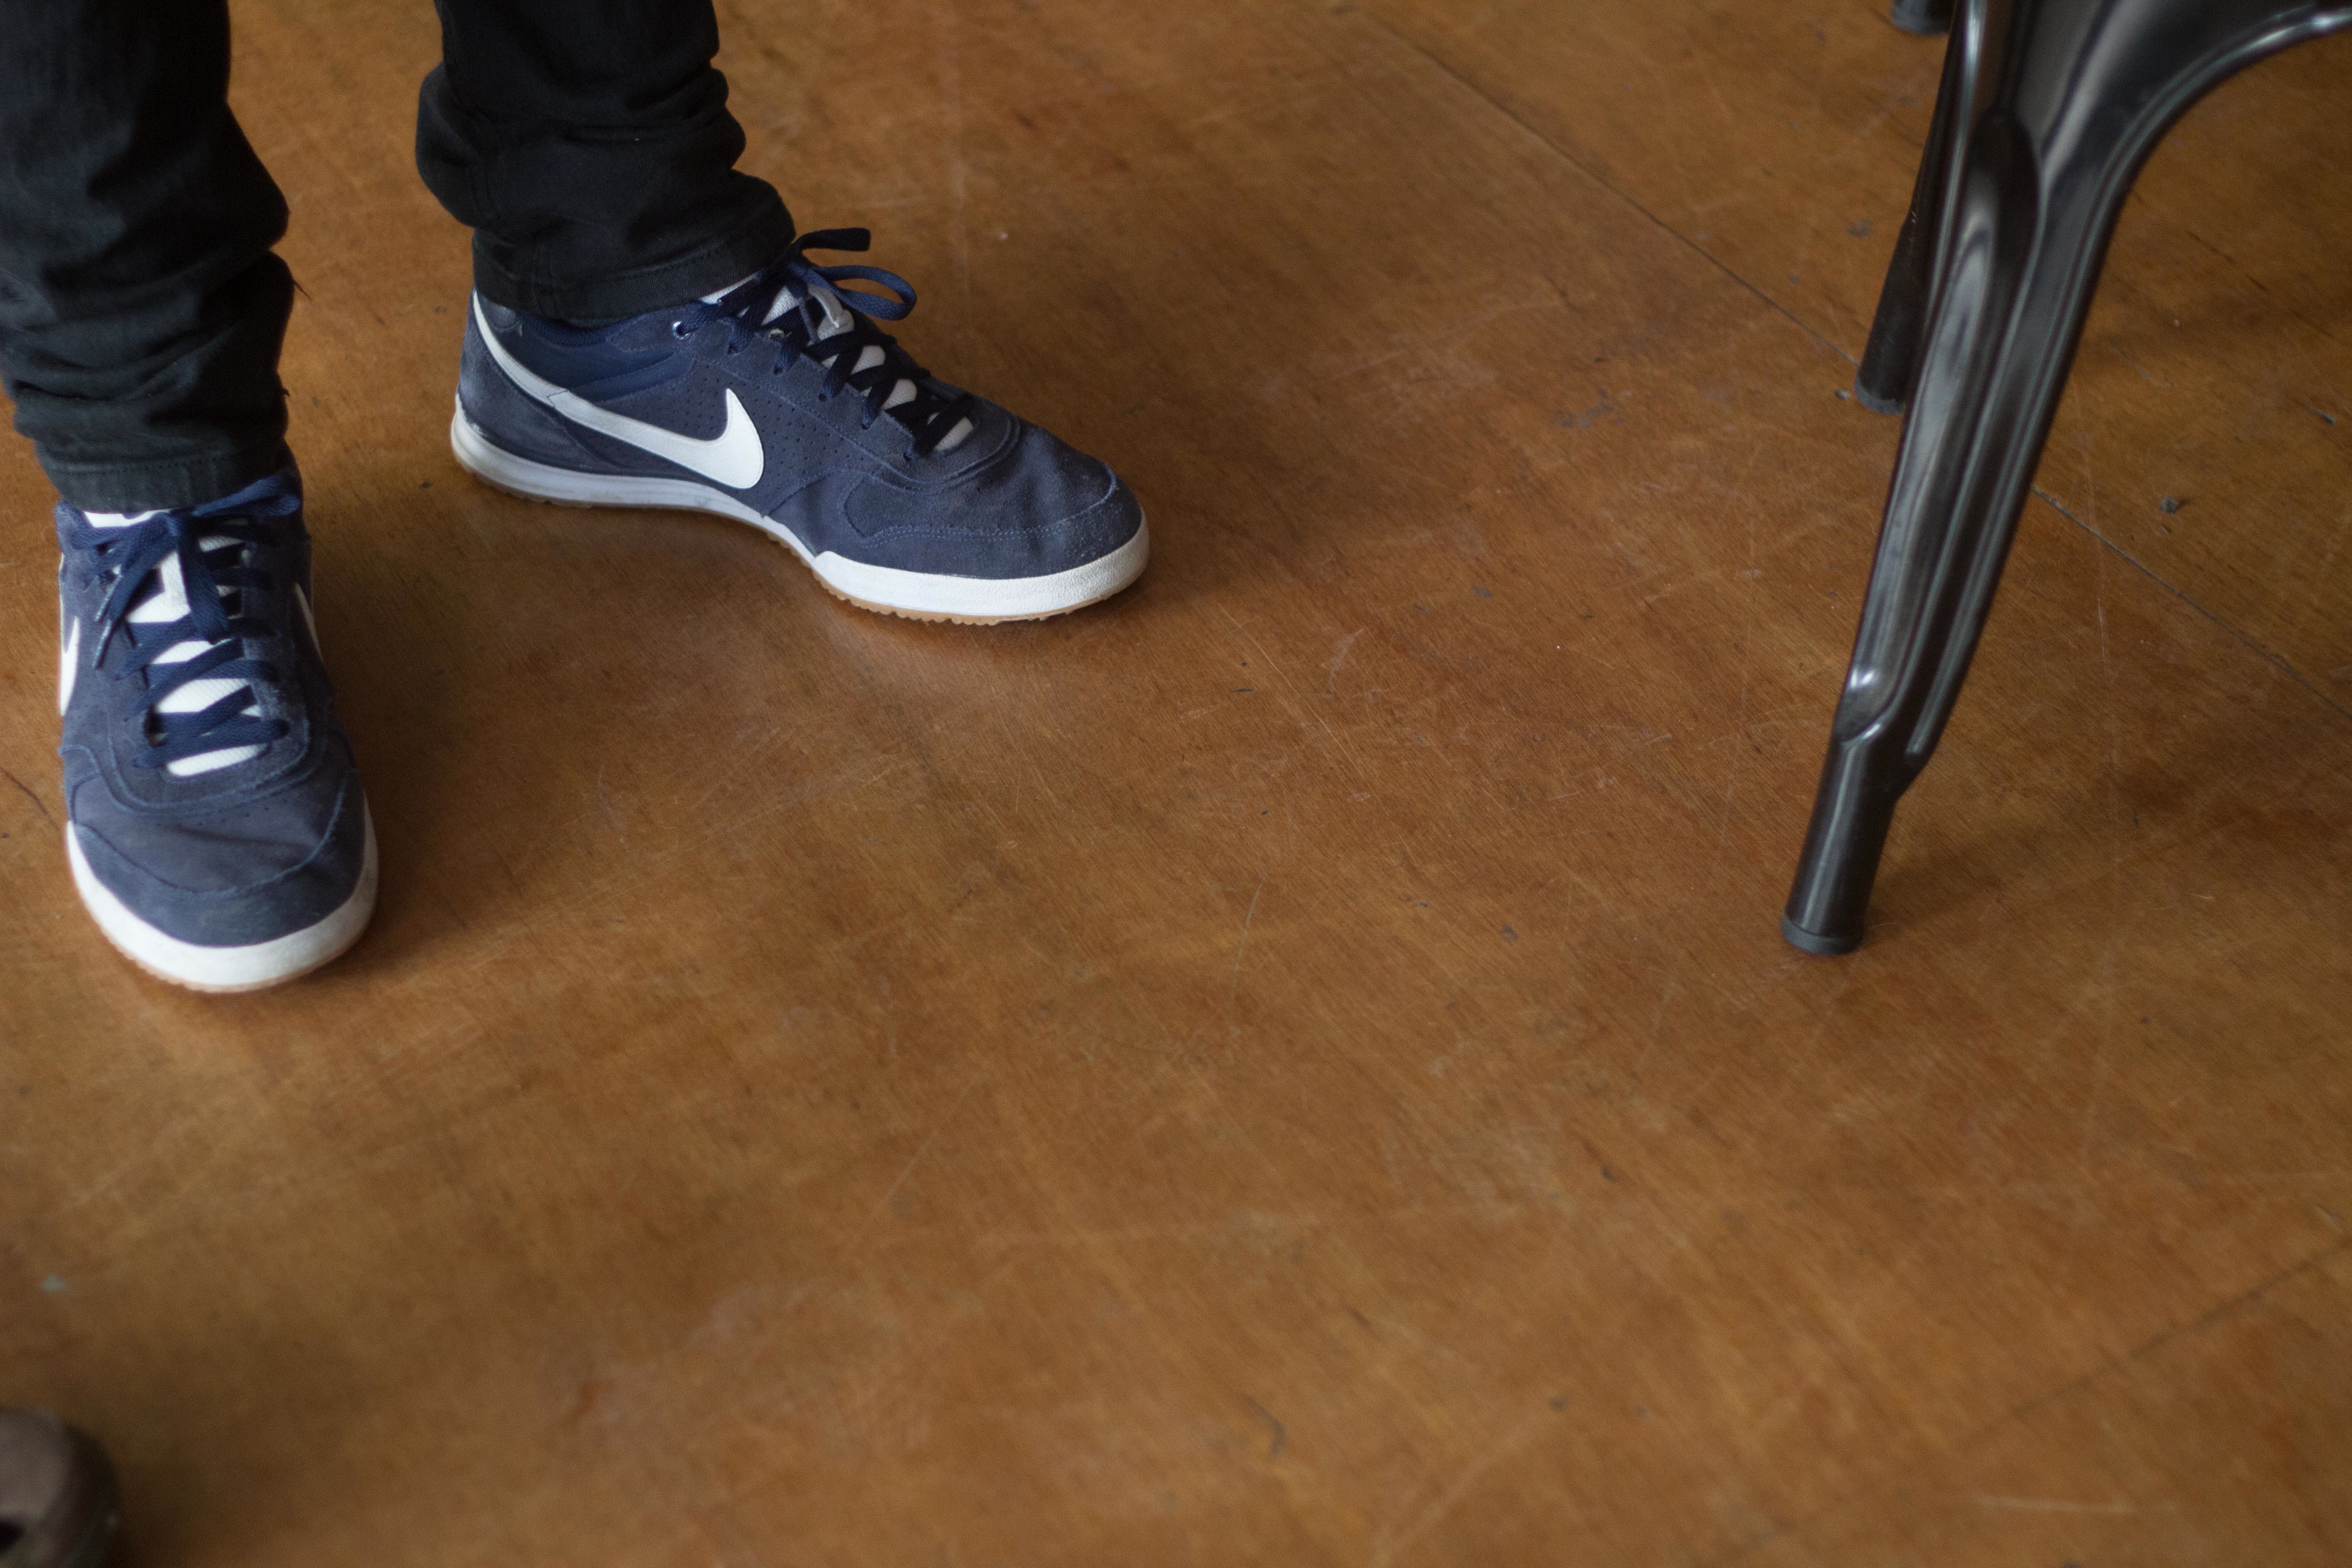
shoe, floor, leg, footwear, flooring, high heeled footwear